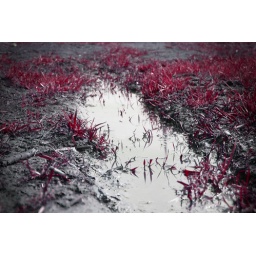
This grass was green ofcourse, i made it red in PhotoShop